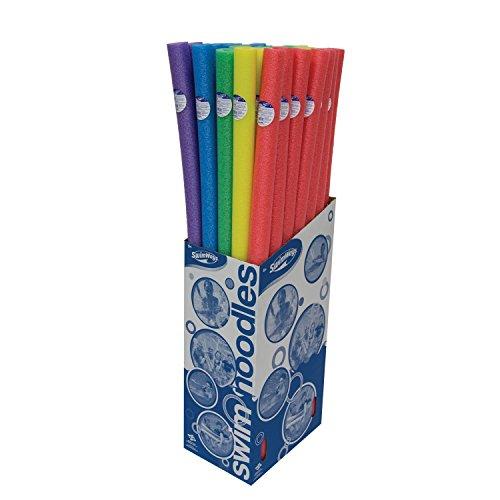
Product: SwimWays Standard Swim Pool Noodle Set Pack of 35 - Multicolor
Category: Toys & Games | Sports & Outdoor Play | Pools & Water Toys | Pool Toys | Swim Noodles
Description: MULTICOLOR: 35 pool noodles in an assortment of colors.
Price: $64.99
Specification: ProductDimensions:55x2.4x2.4inches|ItemWeight:1pounds|ShippingWeight:7.25pounds(Viewshippingratesandpolicies)|DomesticShipping:ItemcanbeshippedwithinU.S.|InternationalShipping:Thisitemisnoteligibleforinternationalshipping.LearnMore|ASIN:B01BY1S2US|Itemmodelnumber:12393-151|Manufacturerrecommendedage:5-15years